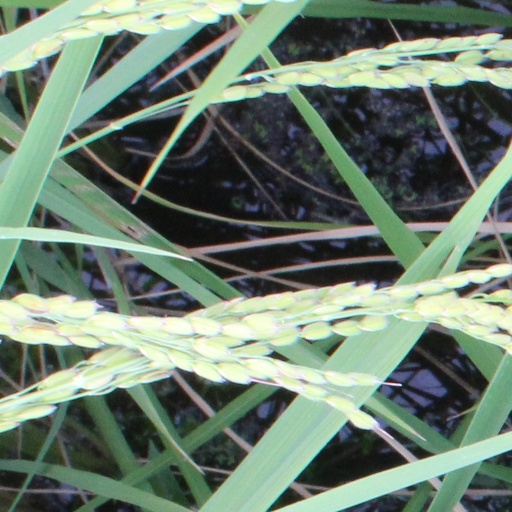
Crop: rice